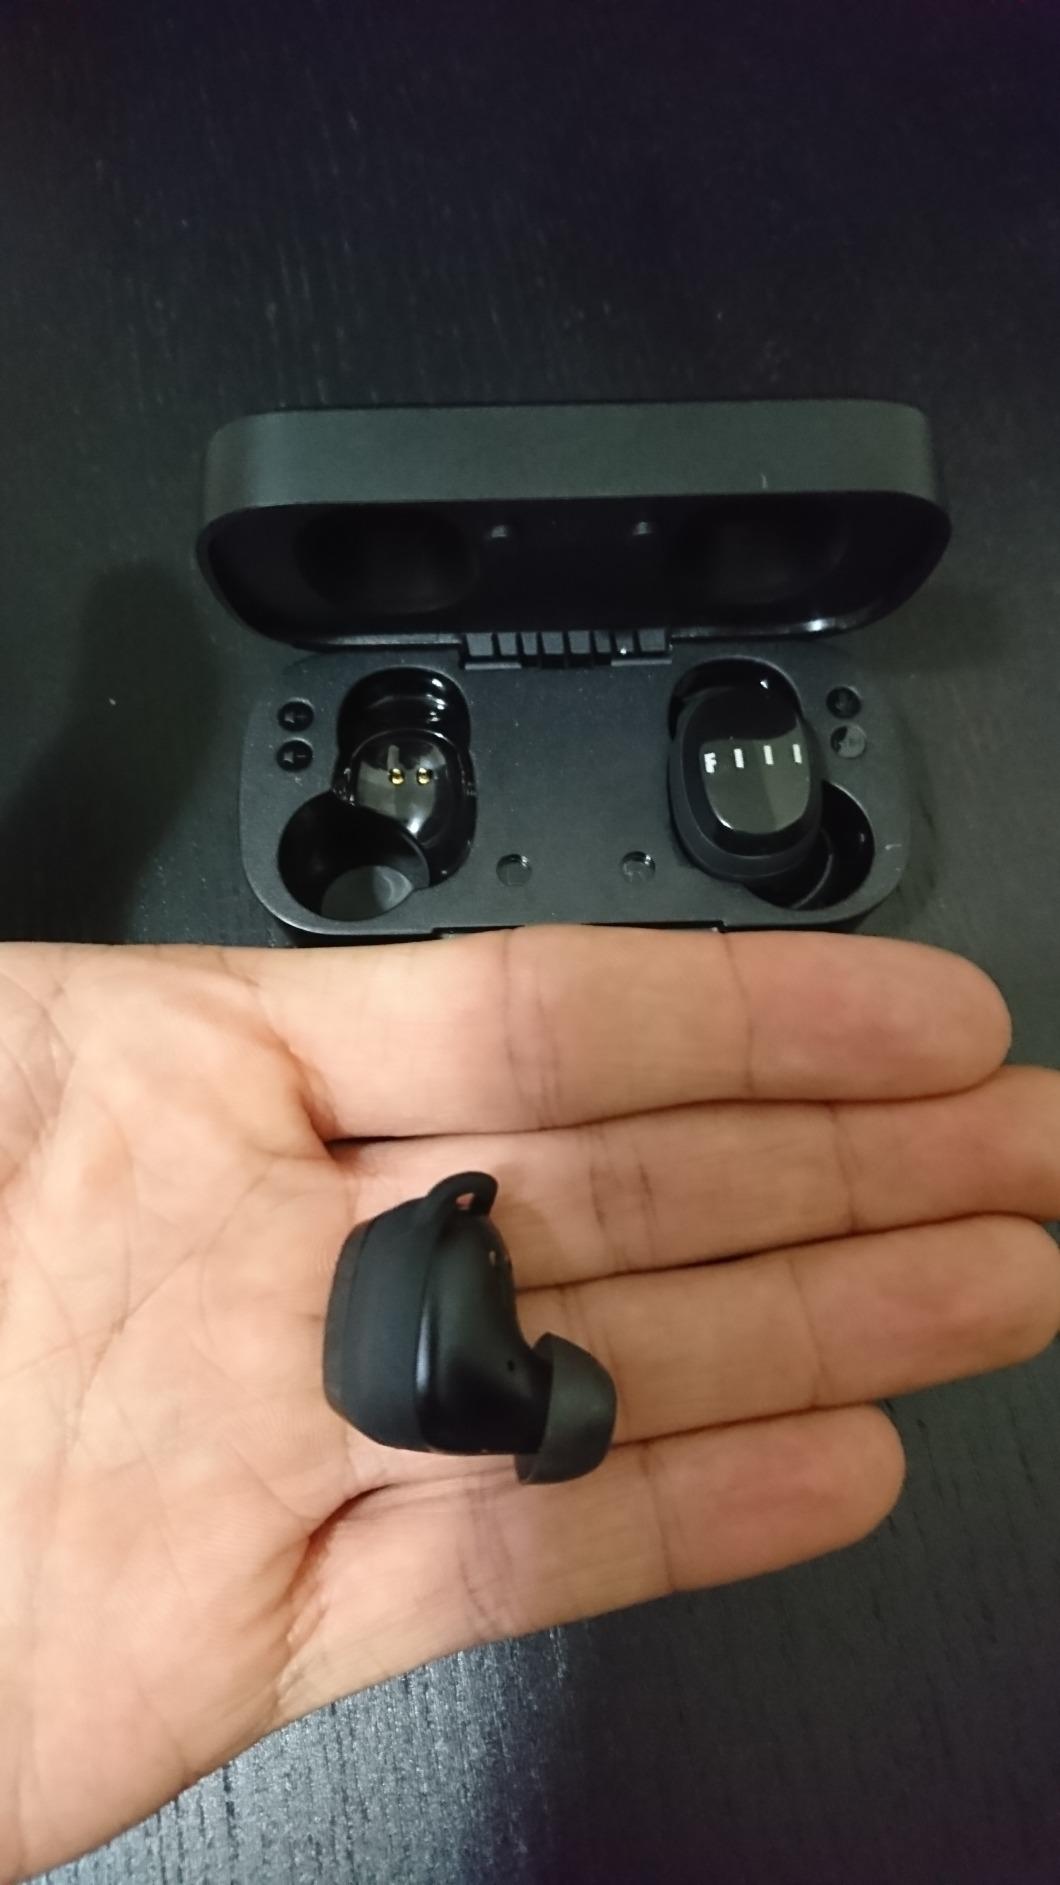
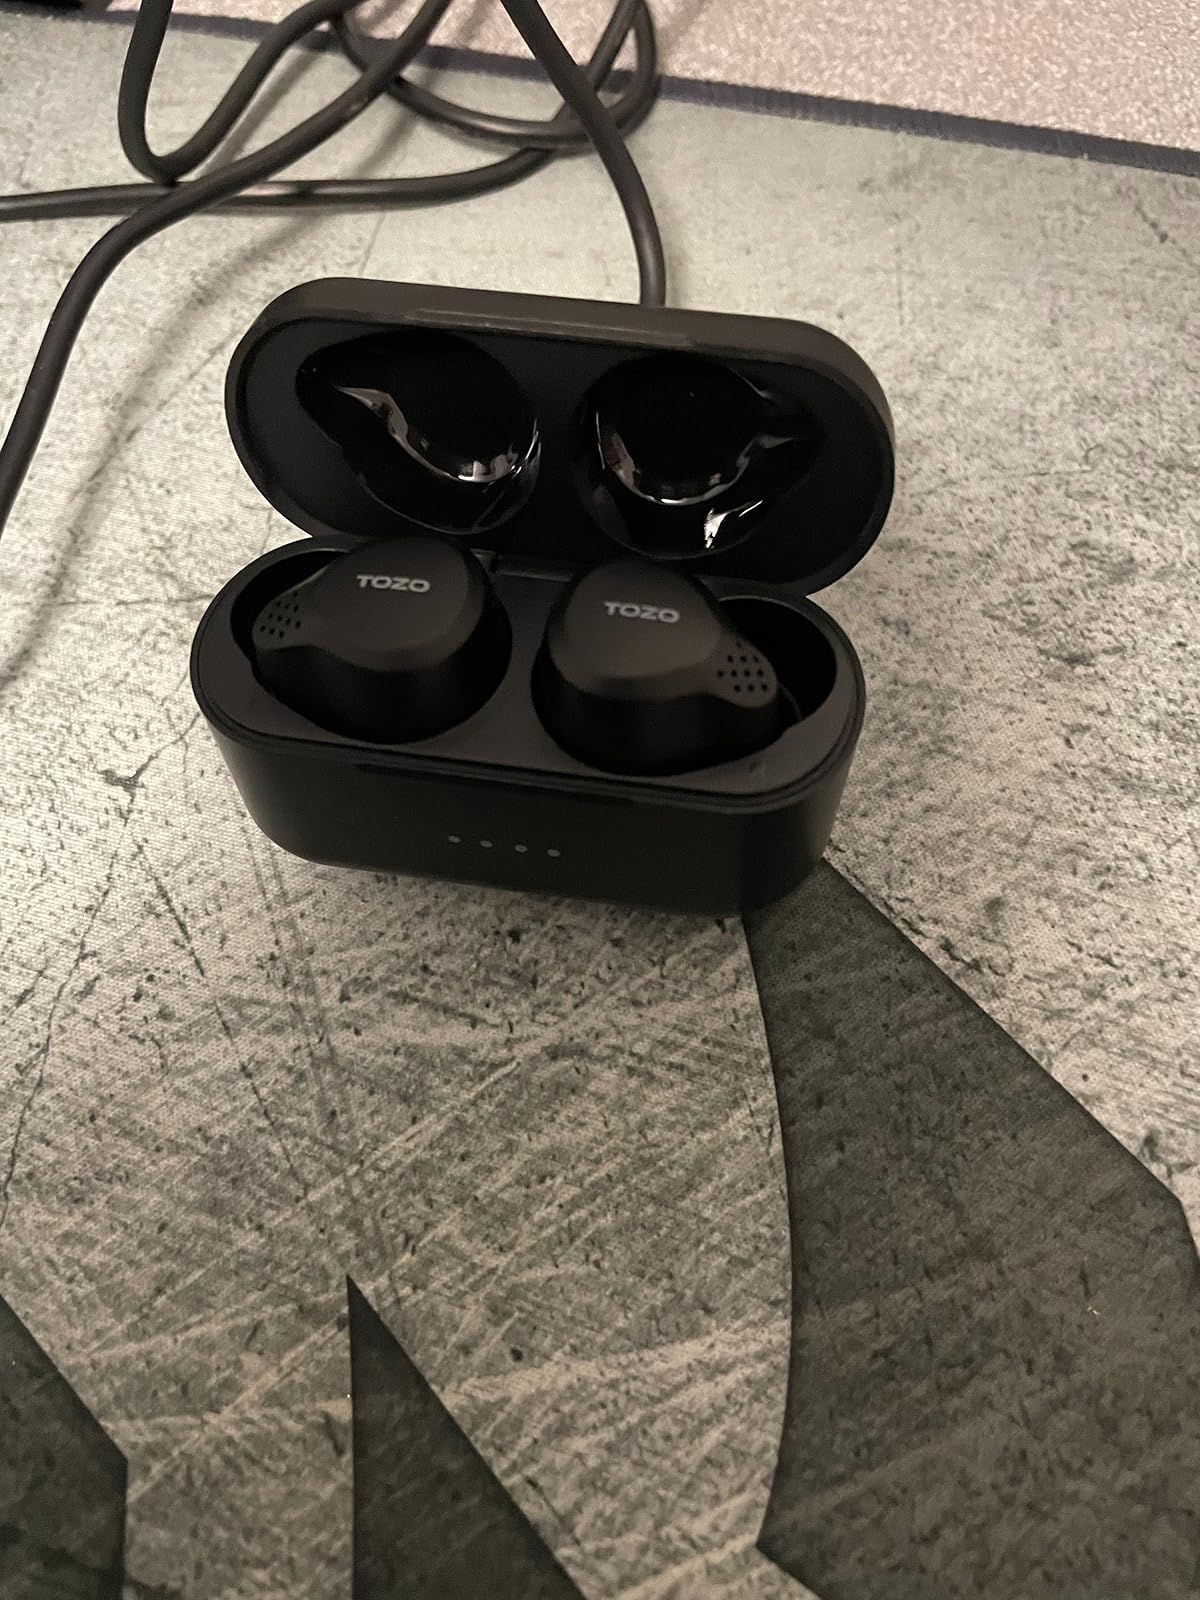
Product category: earbuds
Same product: no